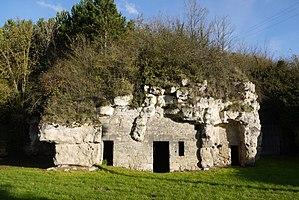
Violaine
Maast-et-Violaine est une commune française située dans le département de l'Aisne, en région Hauts-de-France.